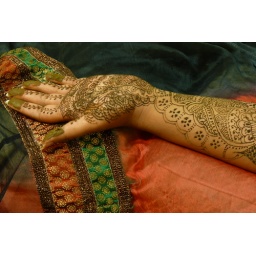
Girls and women dress attractively in colorful clothing and jewellery for Diwali, decorate hands in Henna designs.